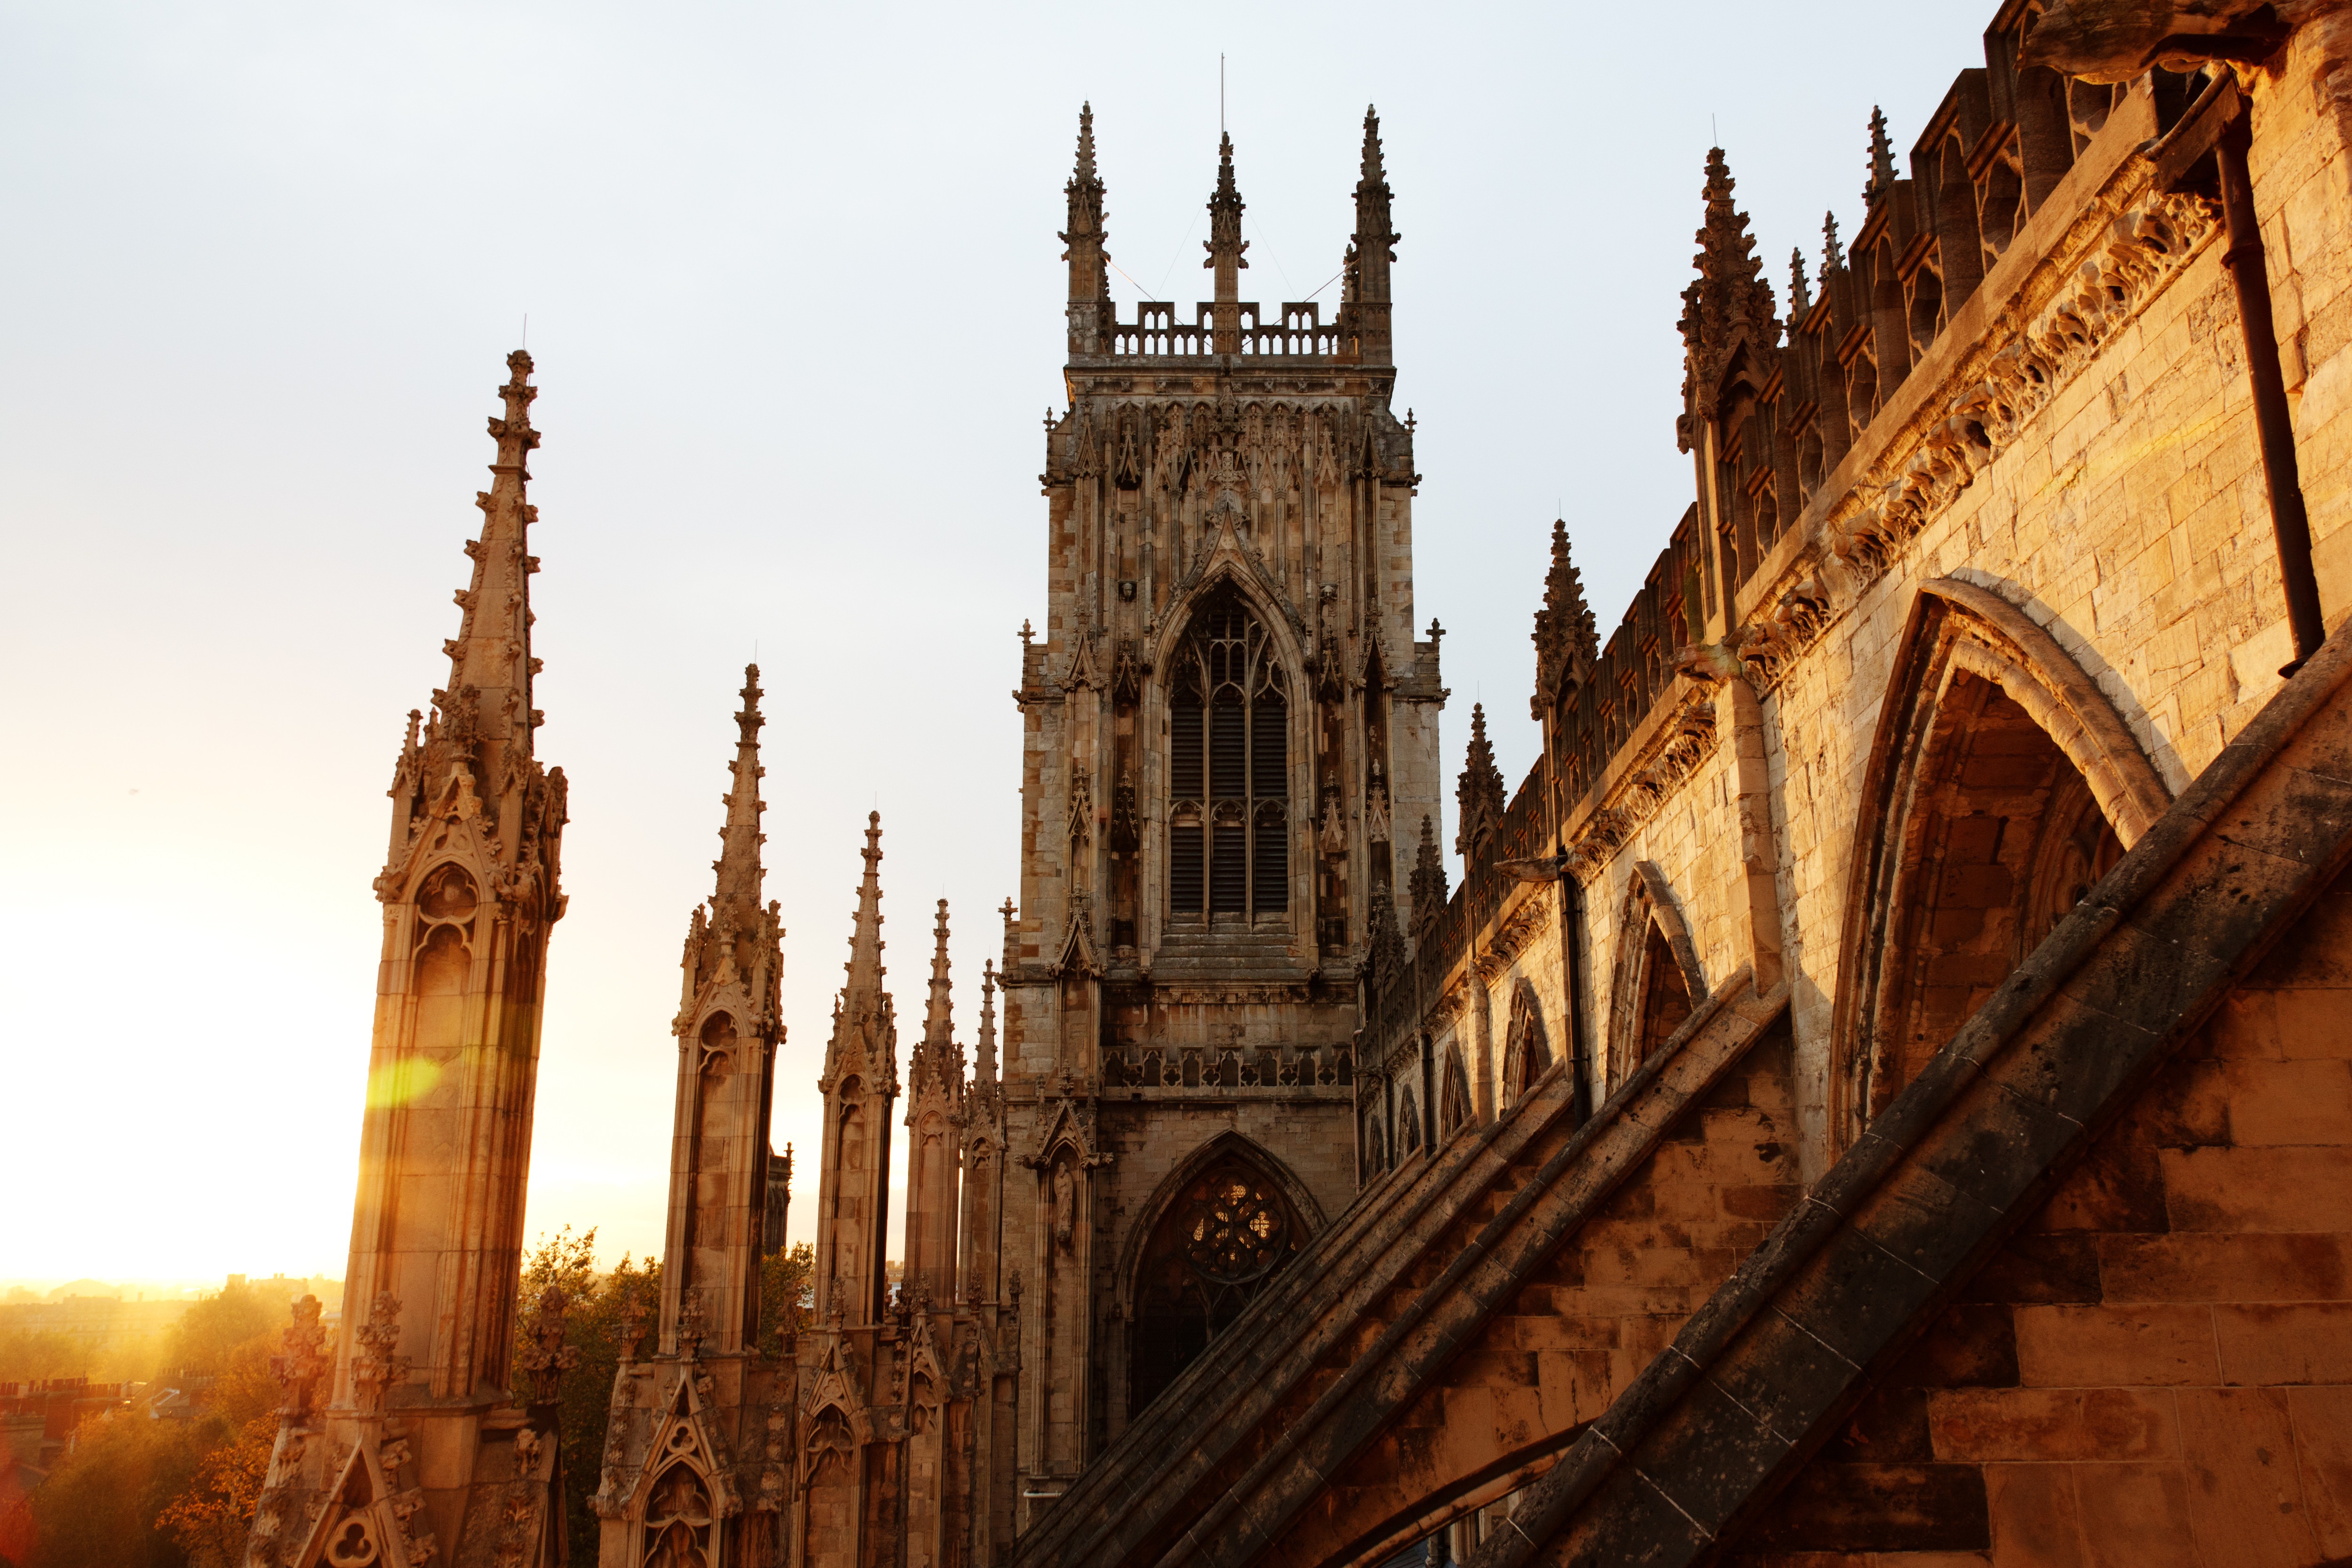
horizon, architecture, sky, sun, sunset, town, building, city, cityscape, dusk, evening, golden, tower, landmark, church, cathedral, historic, place of worship, temple, spire, minster, york, gothic architecture, ancient history